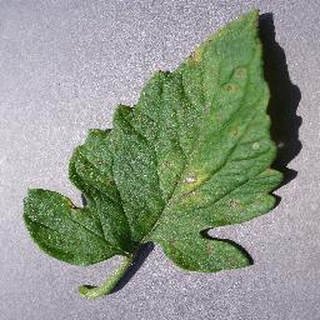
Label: tomato_septoria_leaf_spot